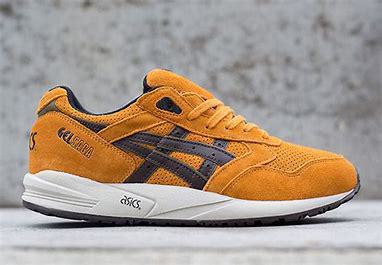
Brand: Asics
Model: Gel Saga